Jonathan Tiernan-Locke

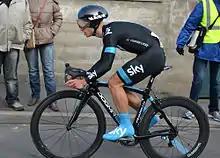
Tiernan-Locke riding for at the 2013 Paris–Nice

Tiernan-Locke withdrew from the road world championships on 29 September 2013 because of a potential discrepancy in his biological passport data. He was suspended from racing for Team Sky or taking part in any training activities until he had faced an anti-doping hearing. In July 2014, his ban was announced by the UCI, banning him until 31 December 2015 and stripping his 2012 Tour of Britain and World Championship results. Team Sky immediately terminated his contract. In August 2014, UK Anti-Doping upheld the ban, accepting Tiernan-Locke's claim that he had indulged in binge drinking two days before the positive test but rejecting his contention that he had not rehydrated by the time of the test, given that he was tested on the eve of the 2012 World Championship road race, where he finished 19th. Tiernan-Locke subsequently expressed an interest in returning to professional cycling after the end of his ban.